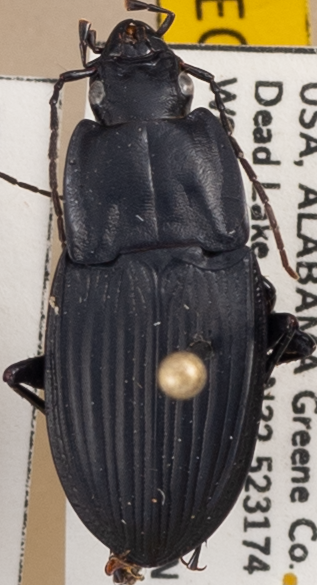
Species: Dicaelus furvus carinatus
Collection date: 2021-07-13
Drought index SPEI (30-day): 0.574
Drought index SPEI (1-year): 0.9
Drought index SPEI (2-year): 2.09